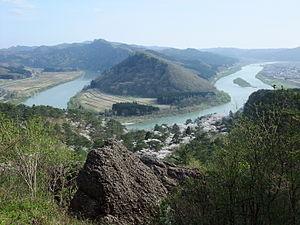
Le fleuve Yoneshiro est un cours d'eau du Japon qui traverse les préfectures d'Iwate et d'Akita. Long de 136 km, il prend sa source dans les monts Ōu et termine son parcours à Noshiro, où il atteint son embouchure en mer du Japon.